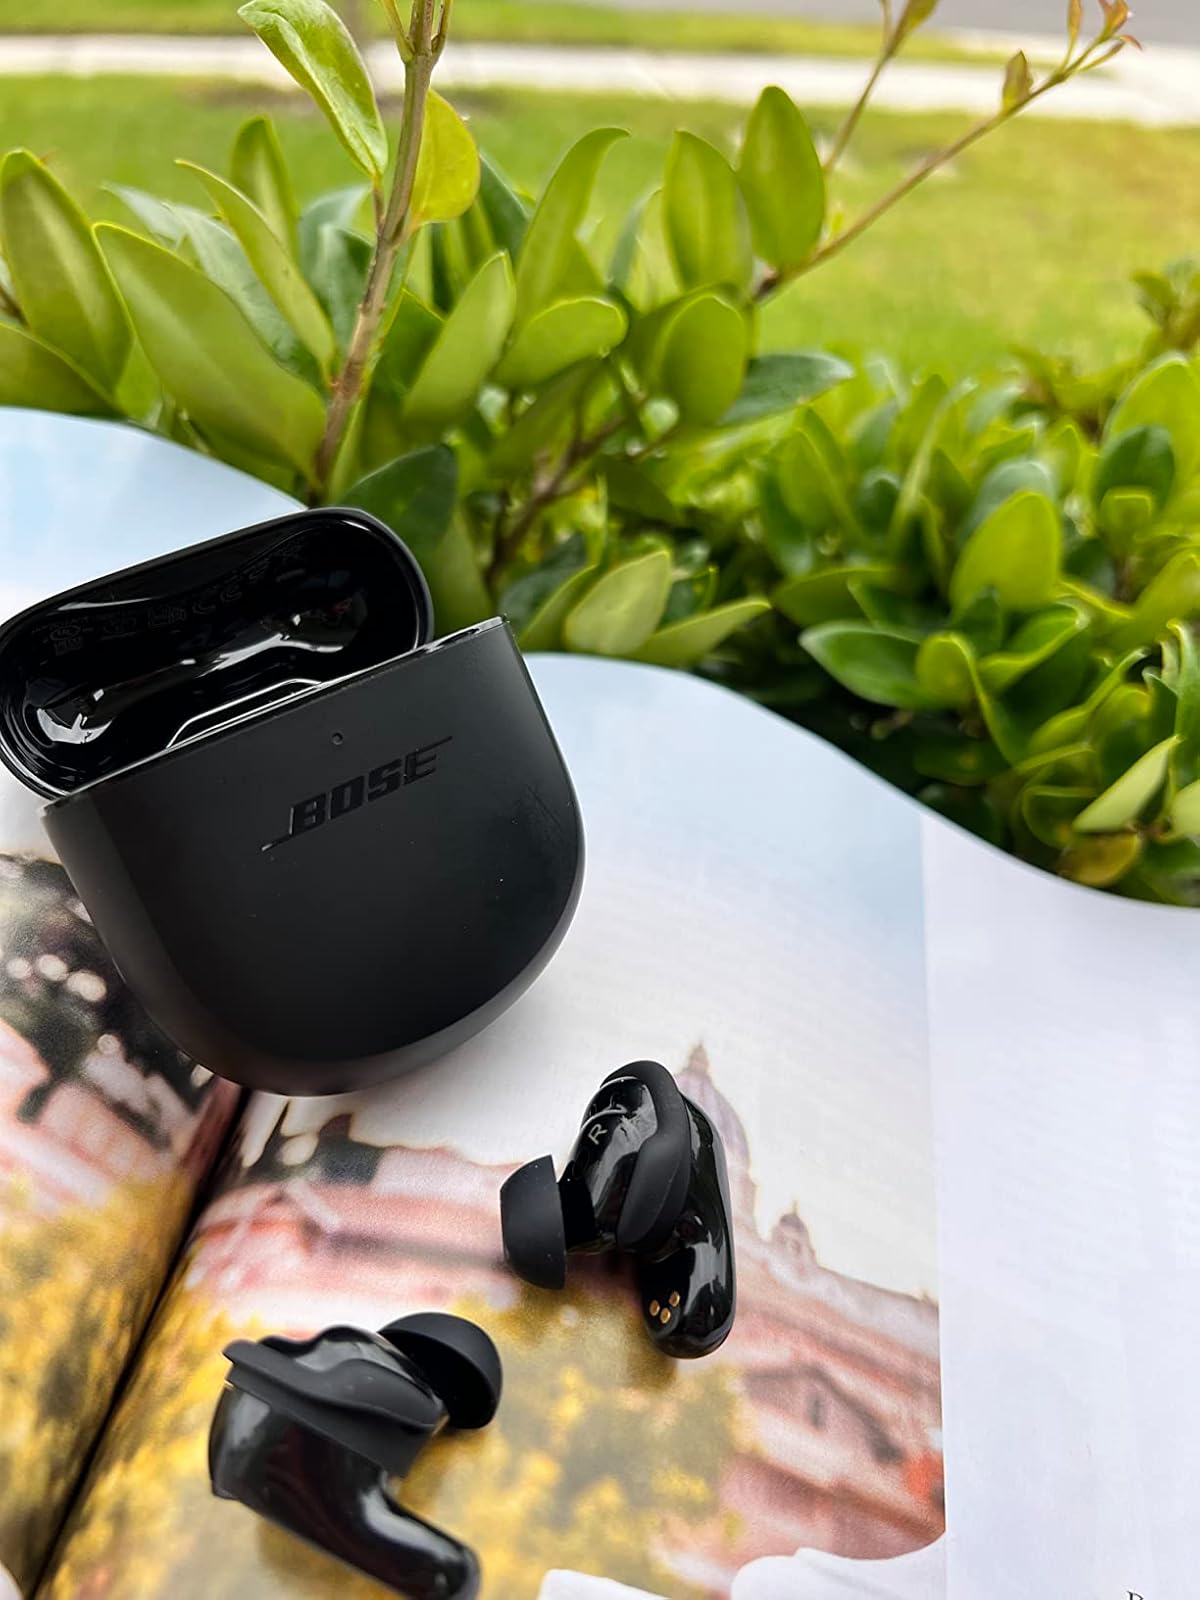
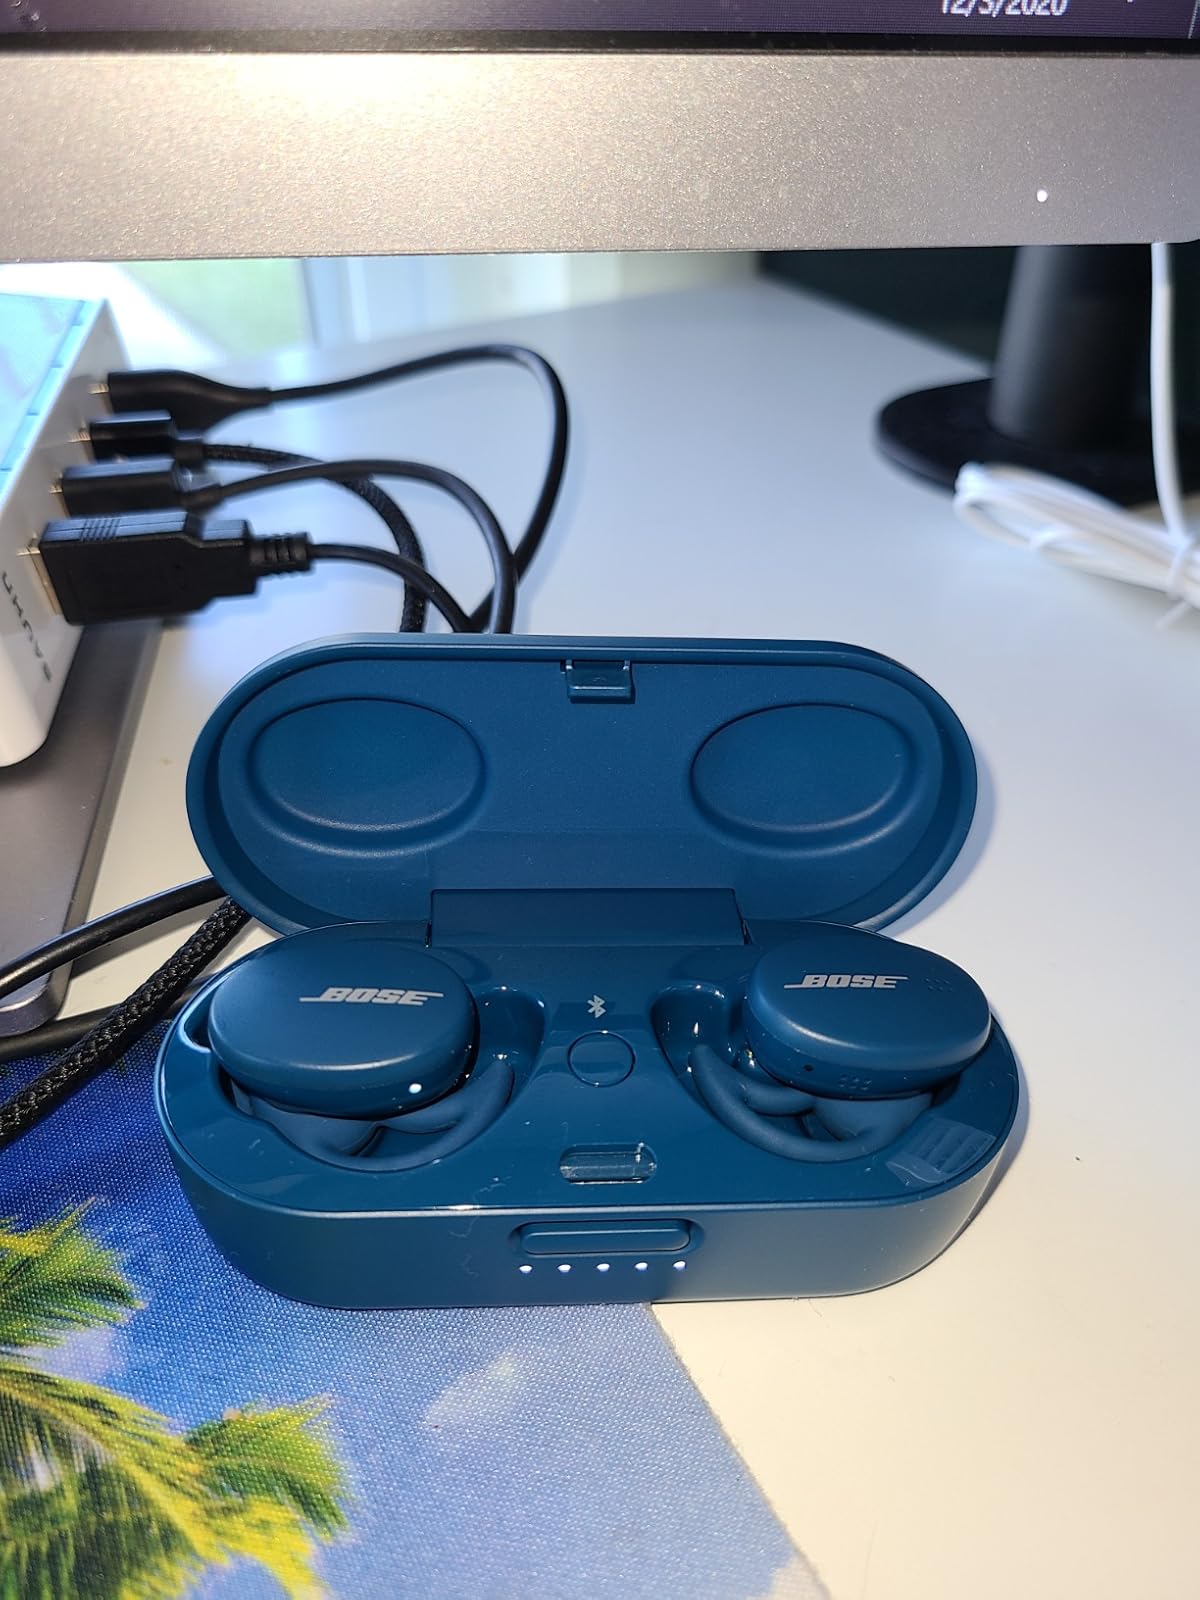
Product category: earbuds
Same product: no